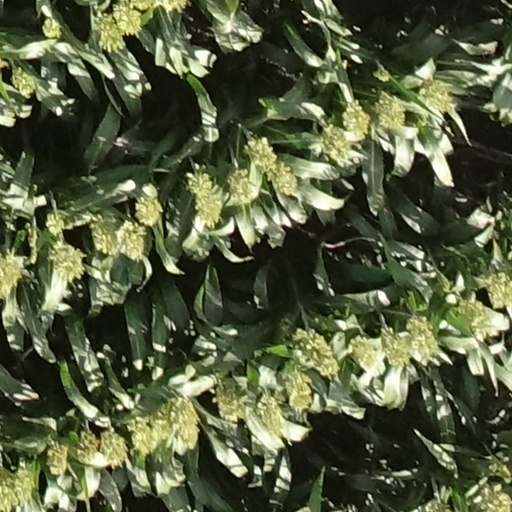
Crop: sorghum